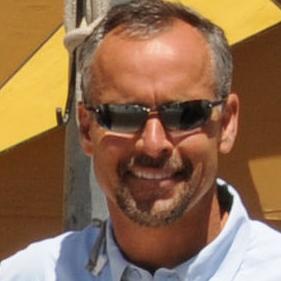
Age: 48